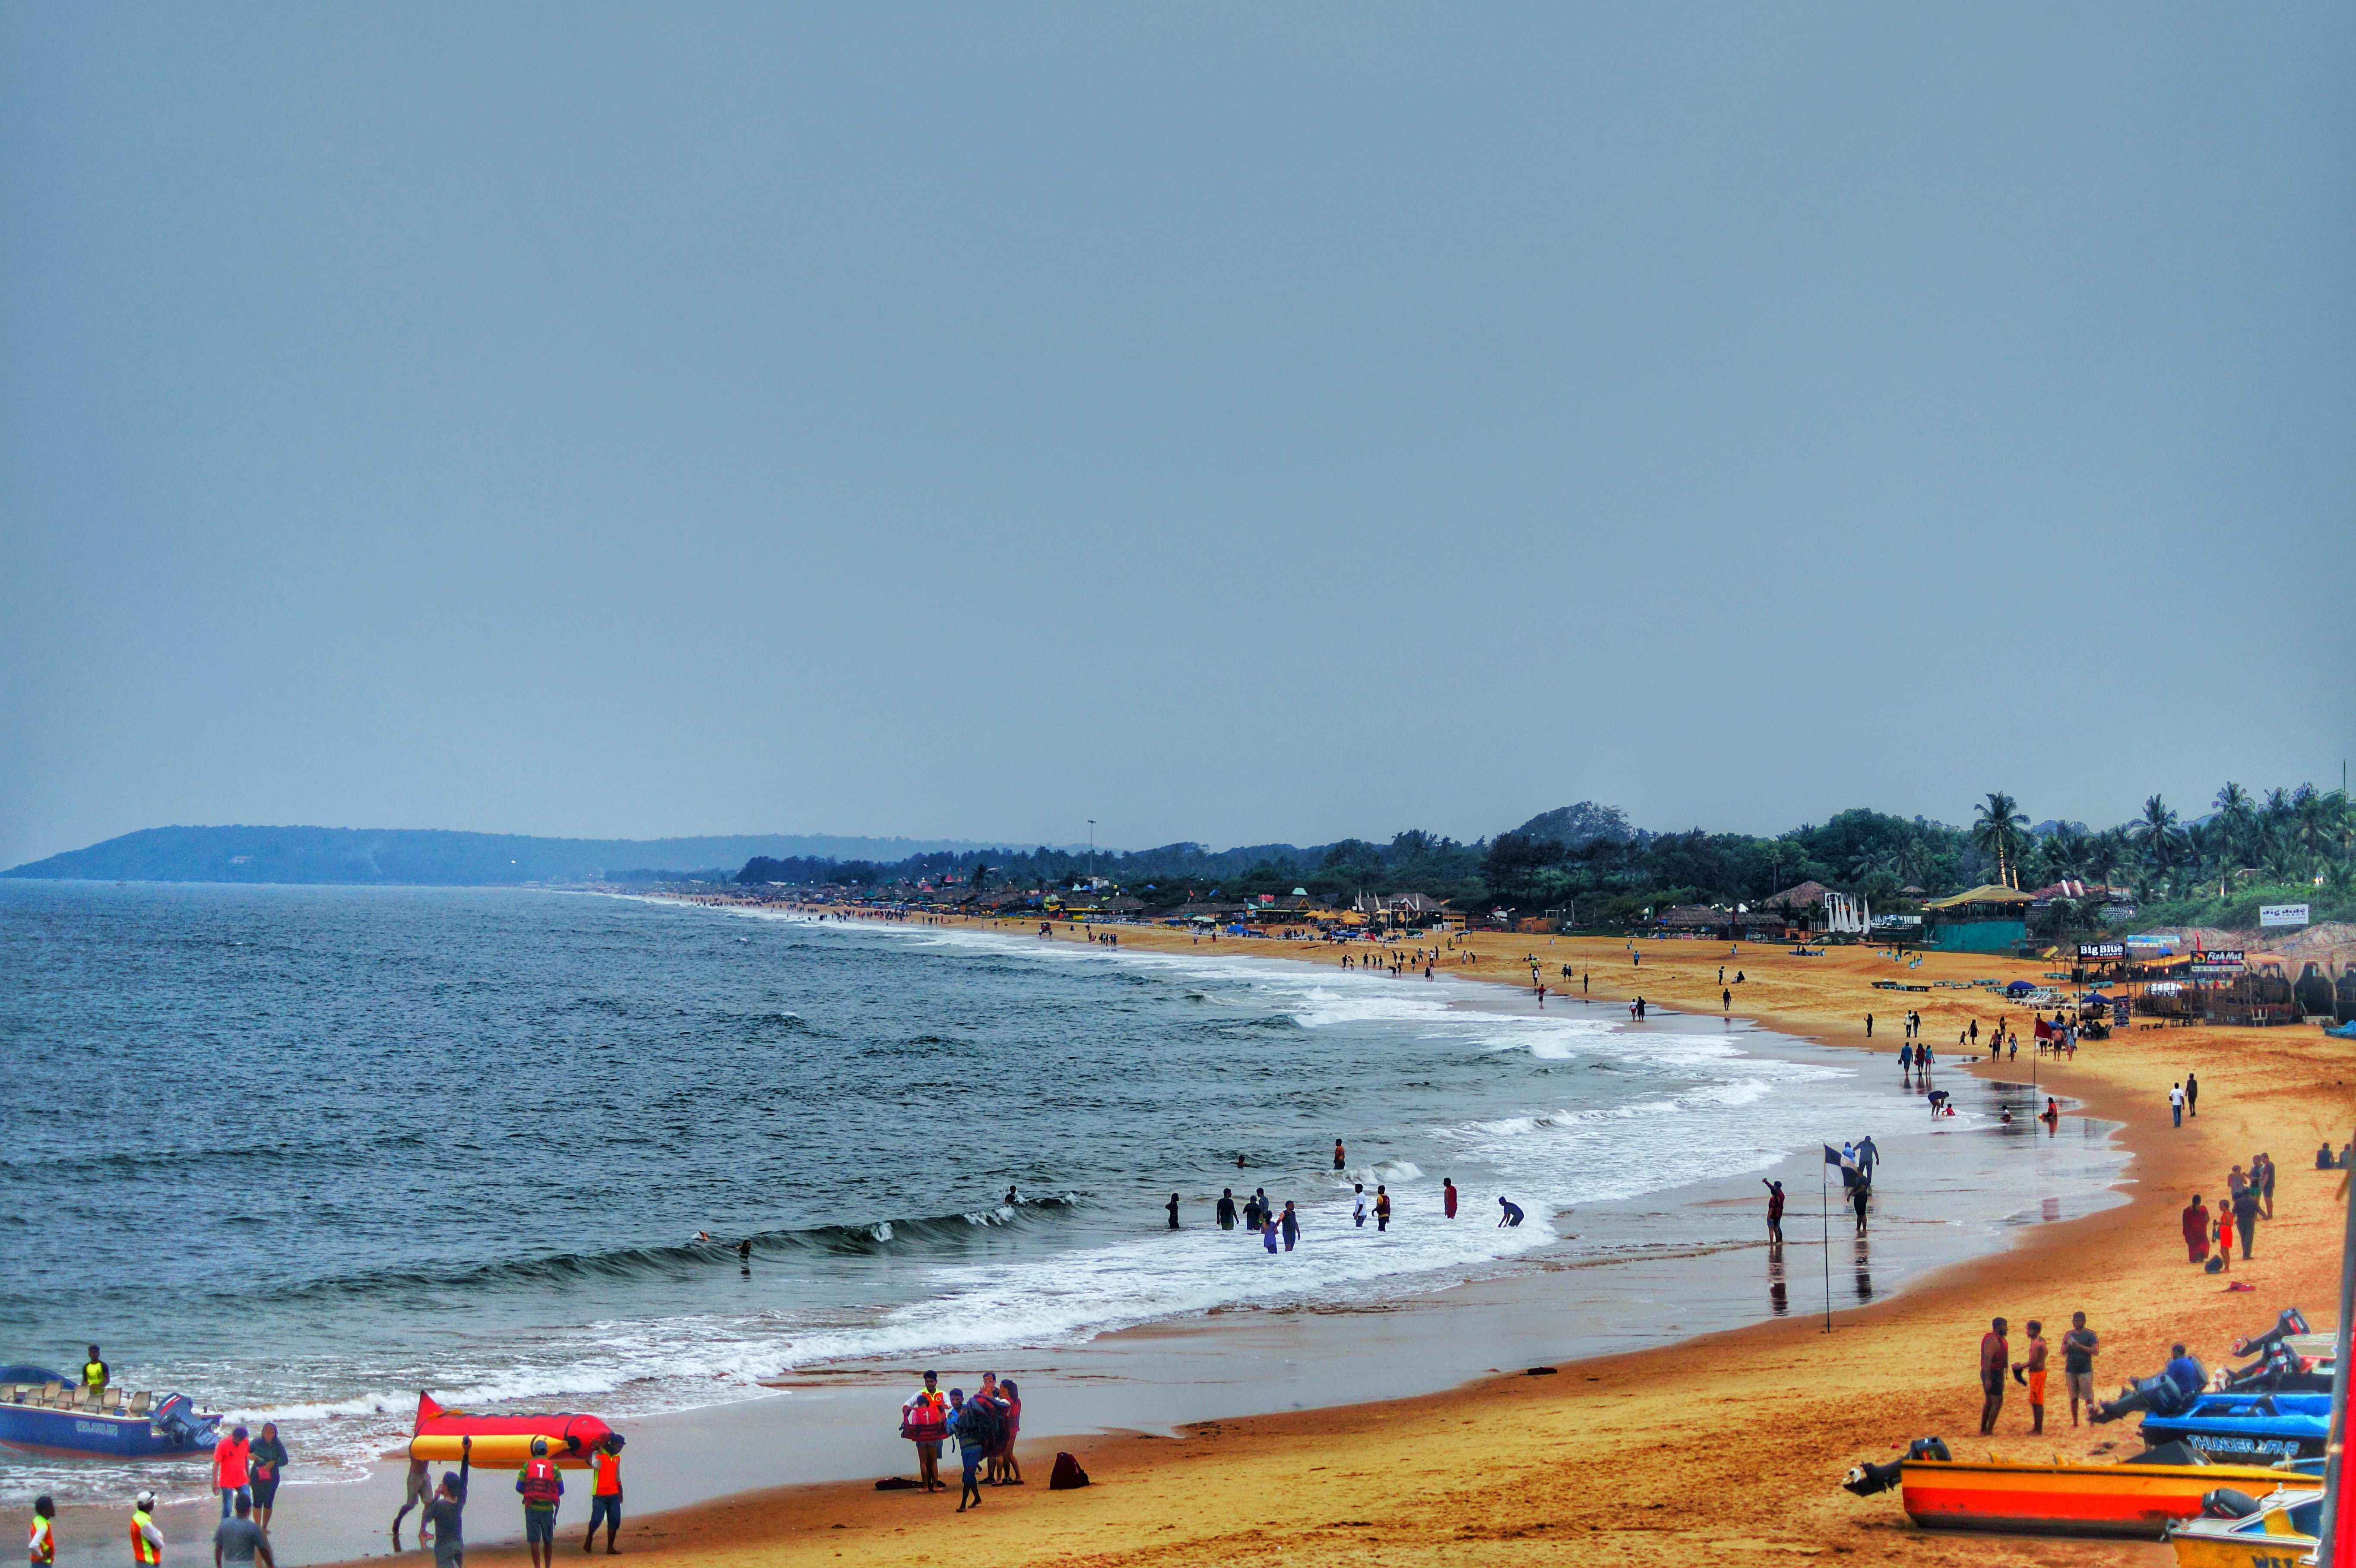
beach, body of water, coast, sea, shore, sand, ocean, sky, coastal and oceanic landforms, tourism, vacation, wave, bay, summer, fun, wind wave, horizon, landscape, leisure, tide, travel